Charles Augustus Rosenheimer Campbell

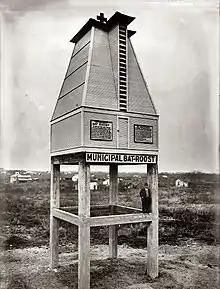
Bat roost with Campbell in San Antonio, Texas in 1915

Charles Augustus Rosenheimer Campbell Sr., M.D. (December 29, 1863 – February 22, 1931) was president of the San Antonio Academy of Medicine and bacteriologist for San Antonio, Texas. His medical interests in mosquitoes as disease vectors led him to appreciate bats as a way to reduce mosquito populations.